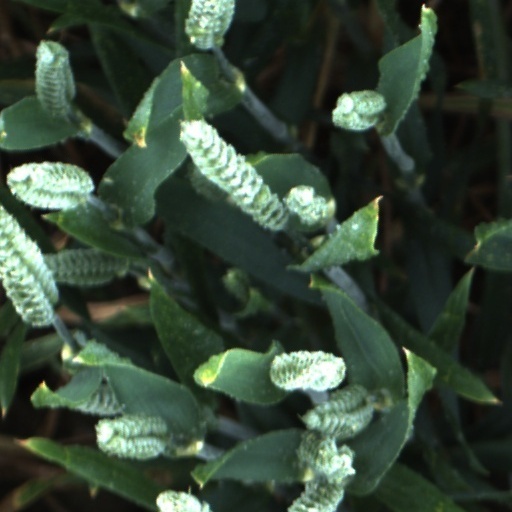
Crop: wheat